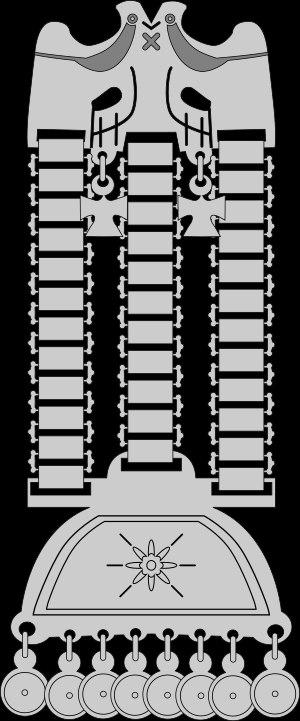
Les Mapuches sont un groupe ethnique et peuple autochtone du Chili et d'Argentine formant plusieurs communautés, connues également sous le nom d'Araucans. Au sens strict, le terme Mapuches désigne les Amérindiens habitant l’Araucanie ou Arauco, coïncidant grosso modo à l’actuelle région administrative chilienne d'Araucanie, c’est-à-dire les Araucans et leurs descendants ; dans un sens plus large, le terme englobe tous ceux qui parlent, ou parlaient naguère, la langue mapuche ou mapudungun, y compris divers groupes autochtones ayant subi entre les XVIIᵉ et XIXᵉ siècles le processus dit d’araucanisation par suite de l’expansion araucane à partir de l’Araucanie originelle vers des zones sises à l’est de la cordillère des Andes.